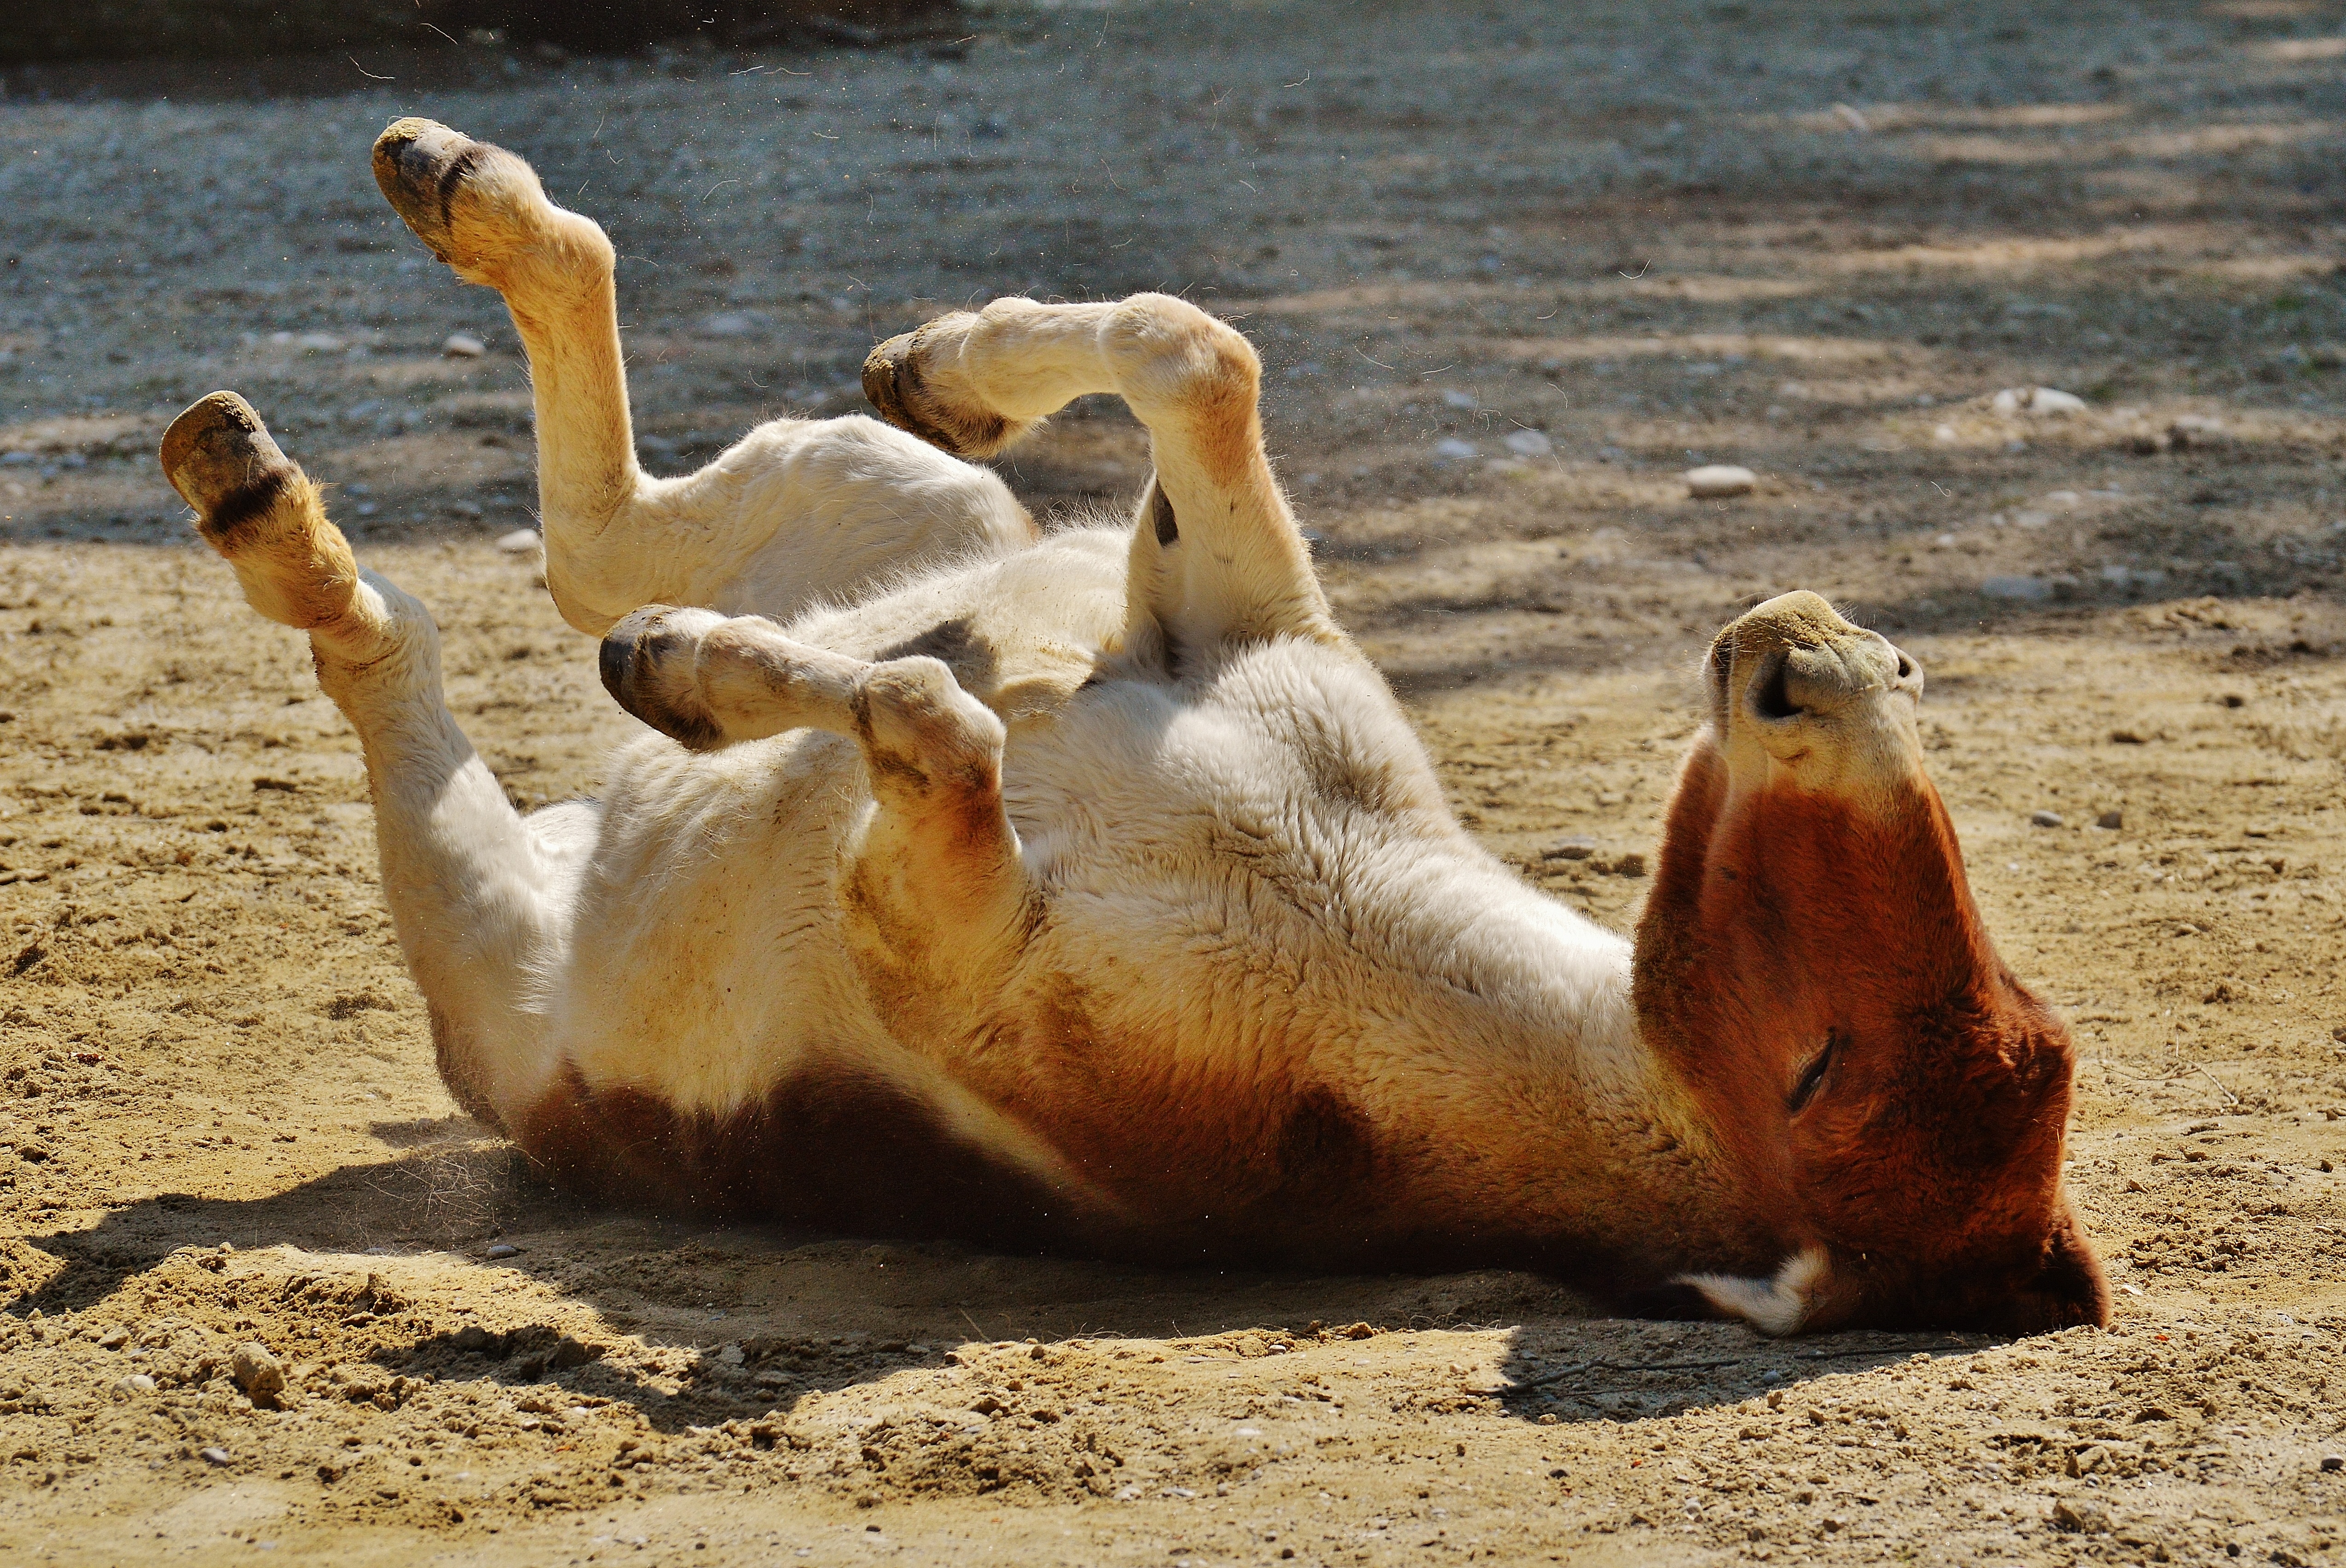
white, play, sweet, animal, cute, wildlife, zoo, camel, brown, mammal, fauna, hoof, donkey, funny, munich, tierpark hellabrunn, left out, camel like mammal